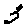
Label: 3